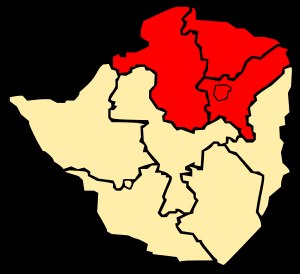
Mashonaland
Kort over Zimbabwe, som viser Mashonaland.
Mashonaland er en region i det nordlige Zimbabwe. Det er hjemstedet til shona-folket.